Hotel Grand Chancellor, Christchurch

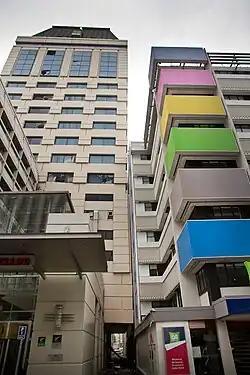
A visible lean can be seen in this photo taken minutes after the 2011 Christchurch earthquake occurred

The hotel survived the September 2010 earthquake and reopened shortly after, but was badly damaged by the February 2011 Christchurch earthquake five months later.